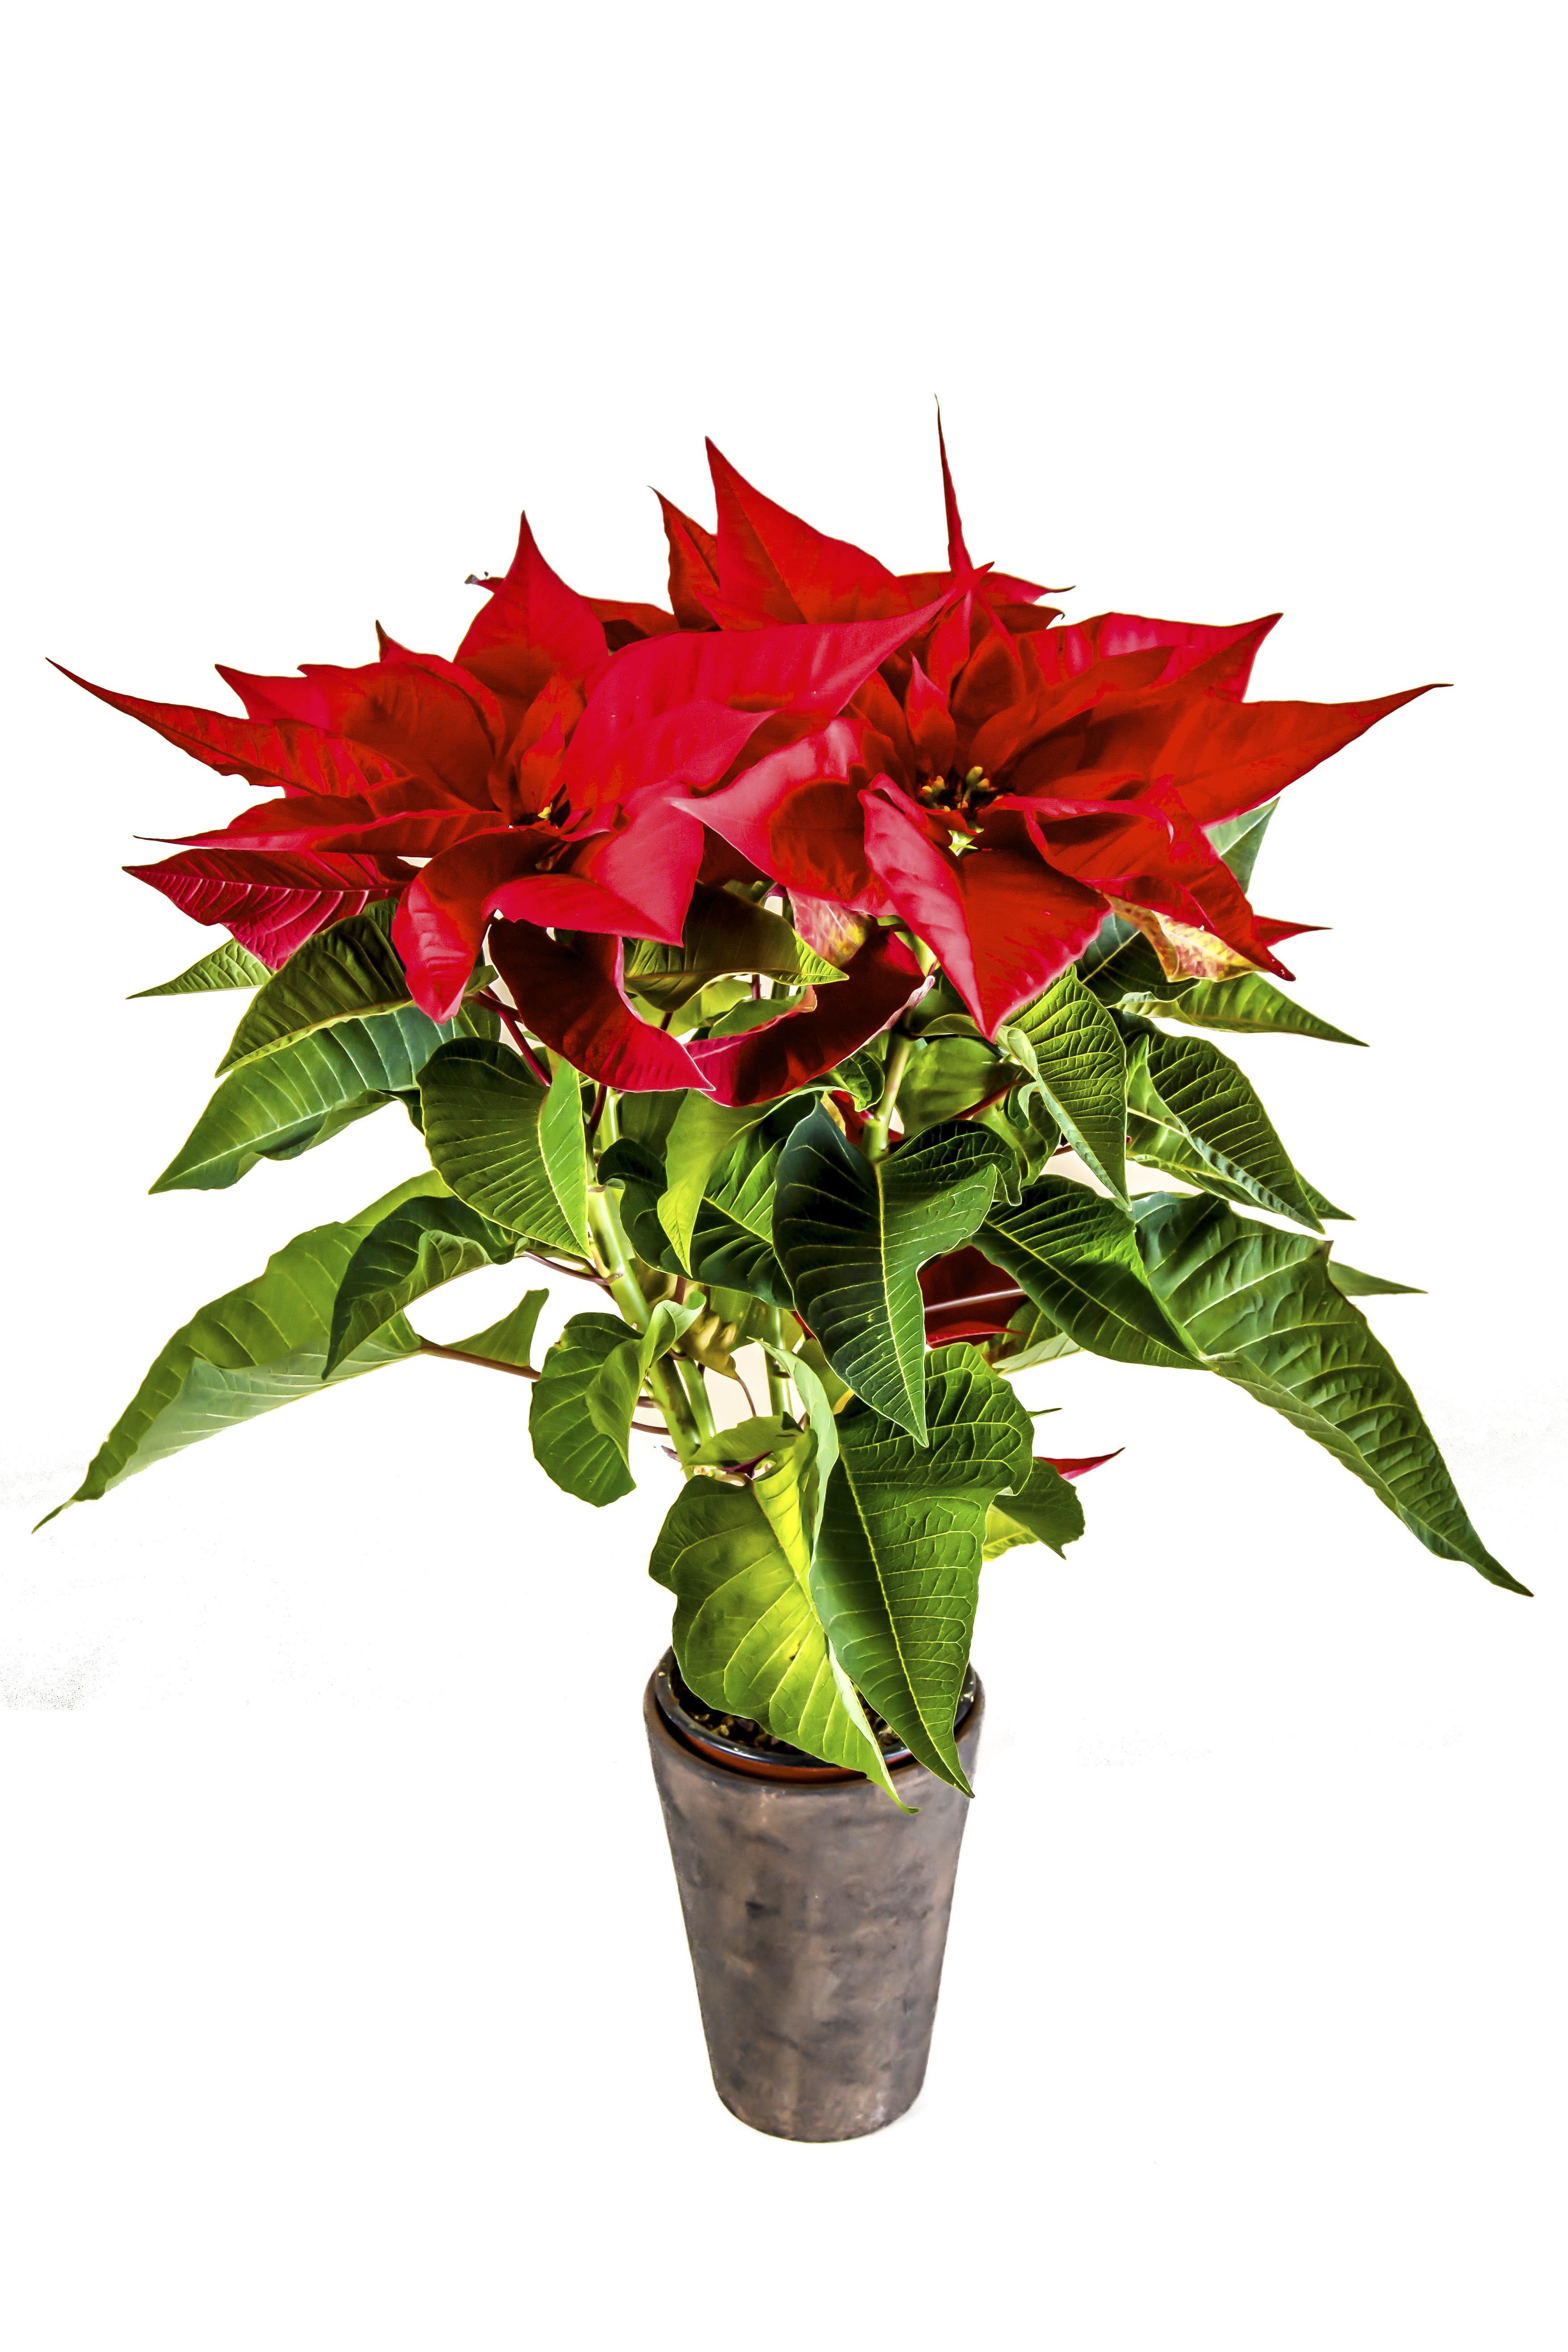
plant, leaf, flower, petal, decoration, decorative, flowerpot, floristry, euphorbia, flowering plant, flower bouquet, cut flowers, christmas flower, xmas decoration, mikul svir g, kar csony, land plant